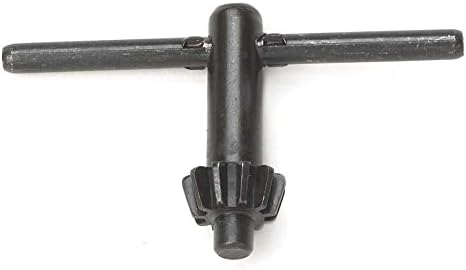
1/2-Inch Key, 1/4-Inch Pilot
Category: Tools & Home Improvement
Product Description Jacobs 30251 key 1/4 pilot K32 CD From the Manufacturer 1/2" Key 1/4" Pilot T-Handle
Features: Verstile, top of the line item. | Another quality product to add to your collection. | Industrial hand tools Accessories chuck | Soft steel handles limit the potential for dangerous fracturing under excessive load | Precision crafted Keys meet any need.